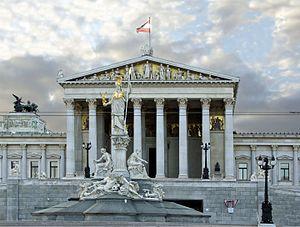
Détail de la façade du parlement autrichien, avec la statue d'Athéna Pallas, Vienne, Autriche.